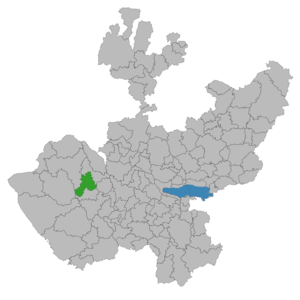
Atenguillo est un village et une municipalité de l'État de Jalisco au Mexique. La municipalité a 3 899 habitants en 2015.